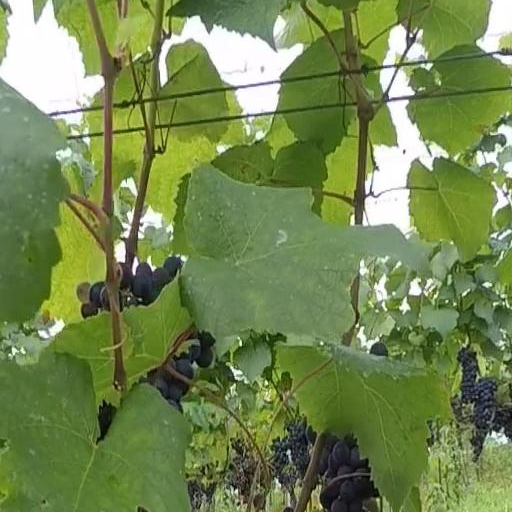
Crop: grape